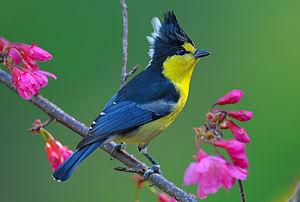
La Mésange de Taïwan est une espèce de passereaux de la famille des paridés.
Machlolophus est un genre de passereaux de la famille des Paridae. Il comprend cinq espèces de mésanges.